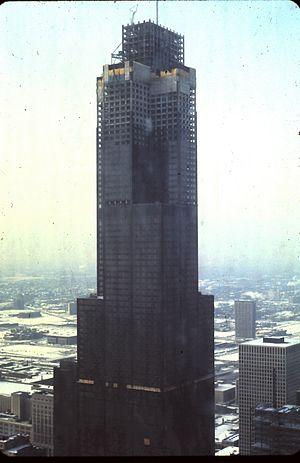
L'histoire de Chicago commence en 1833 avec la fondation officielle de la ville qui tient une place importante dans l'histoire industrielle et culturelle des États-Unis. Chicago est devenue la plus grande ville de l’État de l'Illinois, le centre névralgique de la région du Midwest, et la troisième métropole des États-Unis, après New York et Los Angeles. Elle constitue le centre économique et culturel de la région des Grands Lacs et du Midwest. La commune compte 2 722 389 habitants d'après le dernier recensement de l’année 2016, alors que la région métropolitaine communément appelée « Chicagoland » concentre 9 526 434 habitants.